Robert Baker (gridiron football)

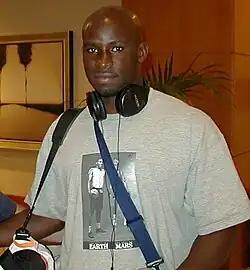
Baker in 2003

Robert Cedrick Baker, III (born March 14, 1976) is a former professional gridiron football player, most recently with the Toronto Argonauts of the Canadian Football League from 2004 to 2006 as a slotback and wide receiver. He is the older brother of the late Dante Anderson.